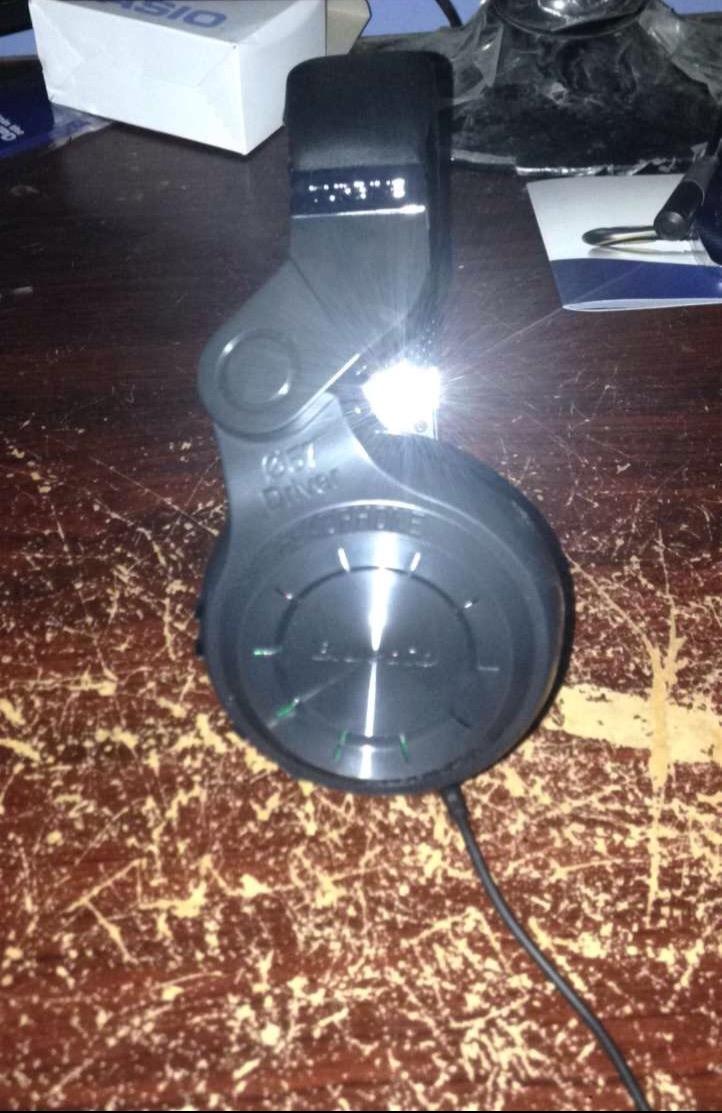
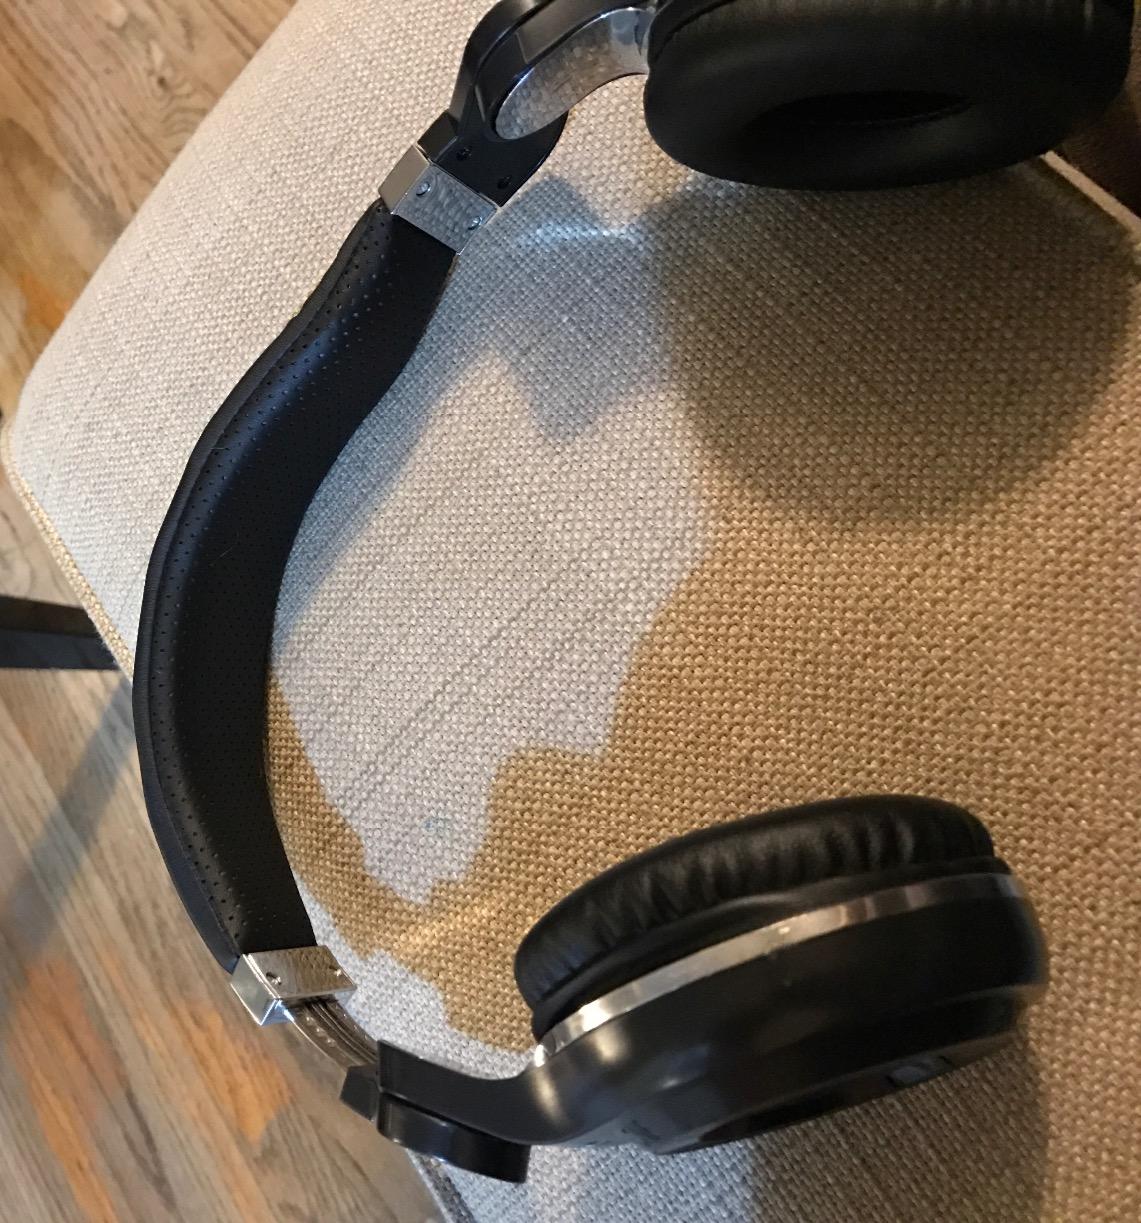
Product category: headphones
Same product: yes